Aminé

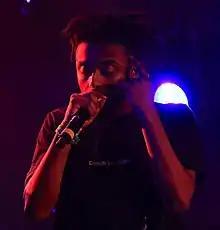
Aminé performing at South by Southwest in 2017

Adam Aminé Daniel (born April 18, 1994) is an American rapper, singer, and songwriter. He first gained notability for his commercial debut single, "Caroline", which peaked at number 11 on the US "Billboard" Hot 100 chart. Aminé released his debut studio album "Good for You", on July 28, 2017, and his second studio album, "Limbo", on August 7, 2020.